Swansea City A.F.C.

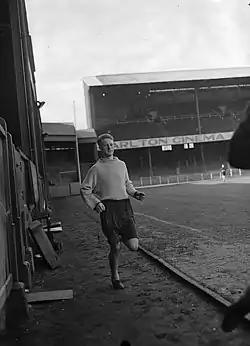
Ivor Allchurch scored 164 goals in 445 appearances for the Swans between 1947–1958 and 1965–1968.

After just one season back from wartime football, the Swans finished 21st in the Second Division, and thus returned to Division Three (South) for the first time since 1925. The following season was one of consolidation, however in 1948–1949 the Swans stormed their way to winning the division for the second time. Only one point was dropped at home all season as the feat of the 1925 promotion side was emulated, with the side finishing a whole seven points ahead of second placed Reading. Billy McCandless was the manager who led the side to promotion, and in doing so he completed a rare hat-trick of winning the Third Division (South) title with all three South Wales clubs – and without losing a home game with Swansea or Cardiff.